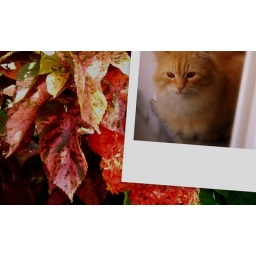
He love's to look at the window during all day, observing the flowers in the garden... :-)